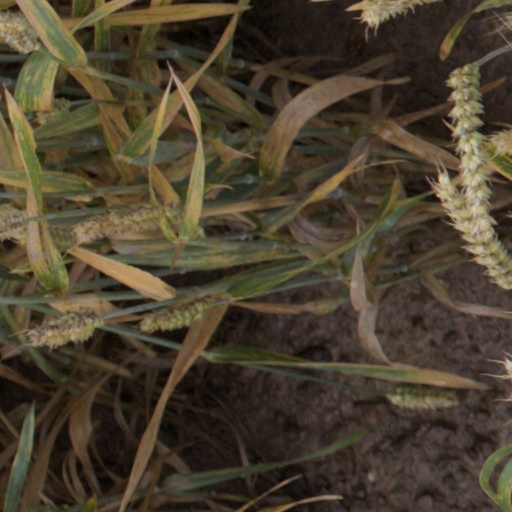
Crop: wheat